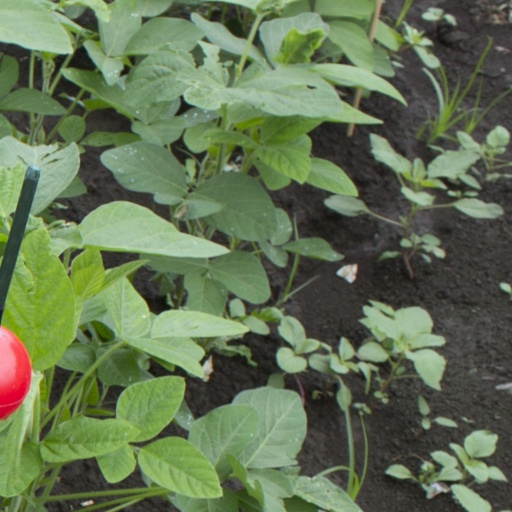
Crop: soybean